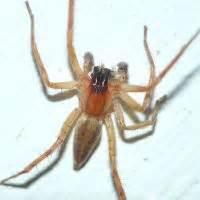
spider